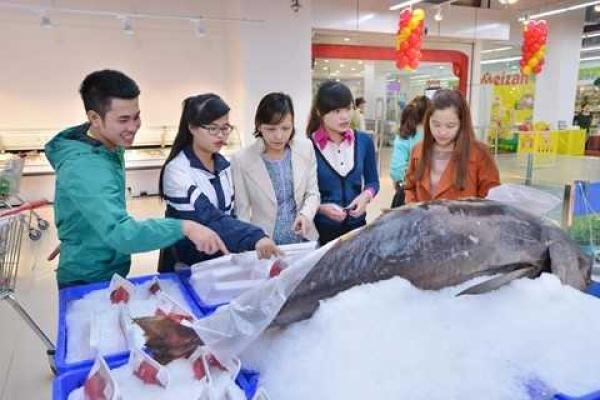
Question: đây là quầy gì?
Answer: đây là quầy cá